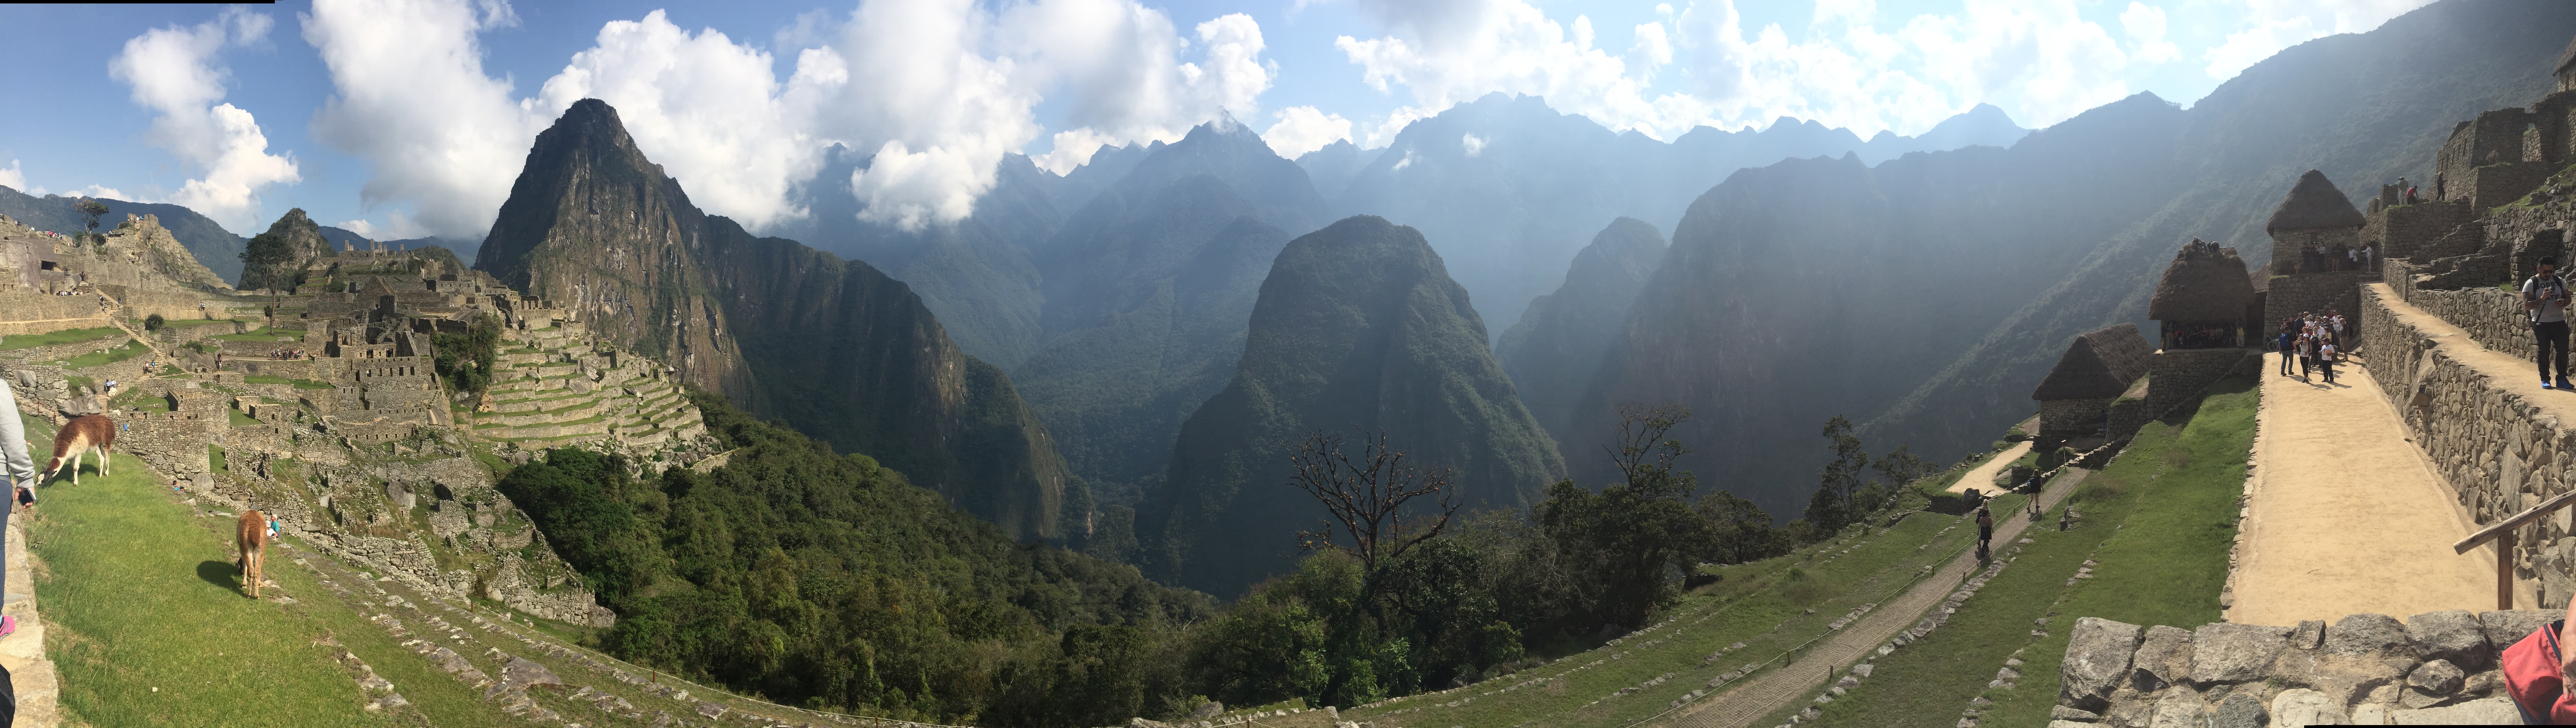
mountain, trail, adventure, valley, mountain range, extreme sport, terrain, ridge, peru, inca, alps, heritage, andes, peruvian, ecosystem, mountain pass, machu, pichu, mountainous landforms